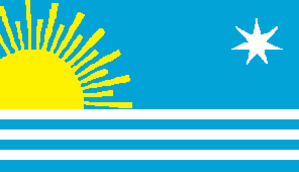
Araure est l'une des 14 municipalités de l'État de Portuguesa au Venezuela. Son chef-lieu est Araure. En 2011, la population s'élève à 151 334 habitants.